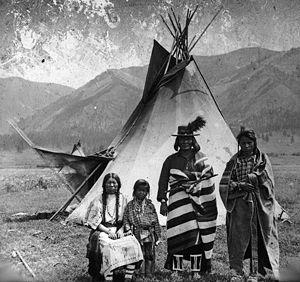
Les Têtes-Plates, en anglais Flathead, regroupent plusieurs tribus amérindiennes qui vivent entre la chaîne des Cascades et les montagnes Rocheuses, aux États-Unis dans la réserve indienne des Têtes-Plates sur le plateau de Fraser-Colombie dans le Montana, réserve qu'ils partagent avec les Kudenai et les Pend d'Oreilles ; la réserve compte plus de 7 000 membres.